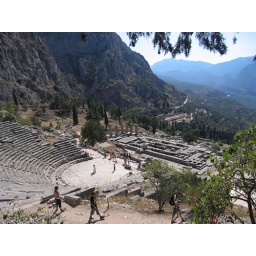
The theatre made from the white stone of Mount Parnassos. TheTemple of Apollo in the background.